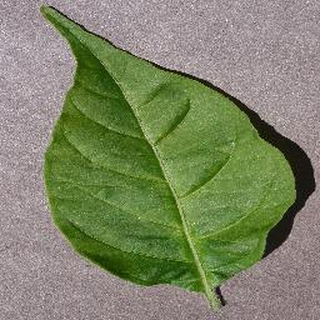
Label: healthy_bell_pepper